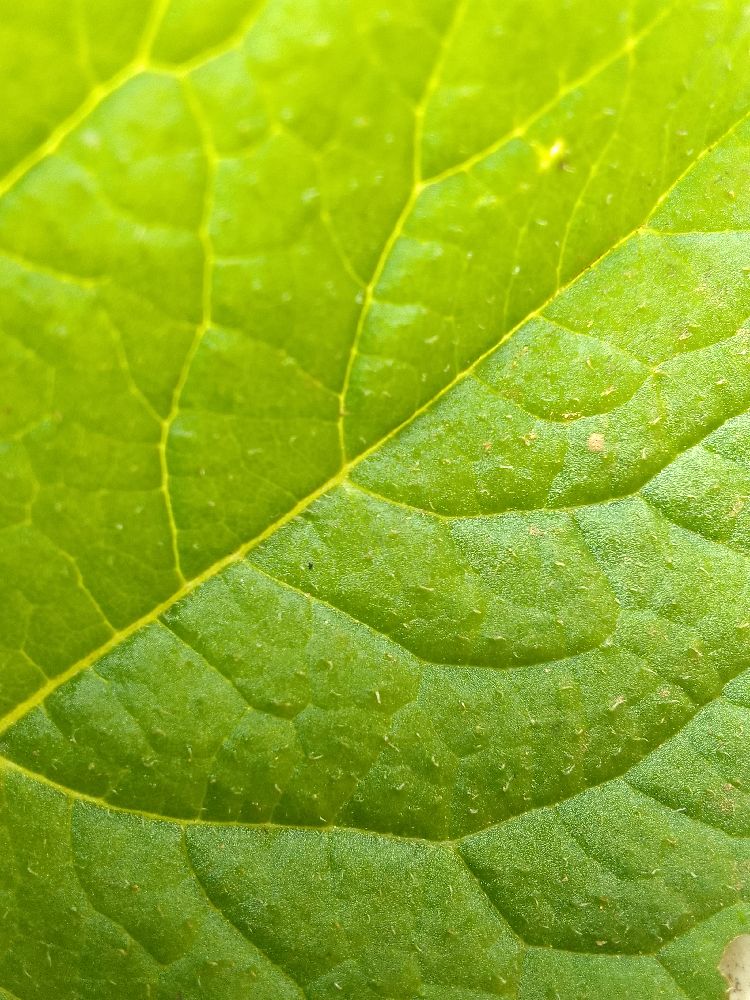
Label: Healthy